Rialto station

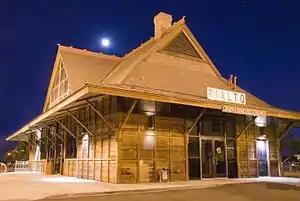
John Longville Depot at Rialto station

Rialto station (also known as the John Longville Depot) is a Metrolink San Bernardino Line station located at 292 South Palm Avenue in Rialto, California, just south of Rialto Avenue off of Riverside Avenue. The station is named for former Assemblymember and Rialto Mayor John Longville.